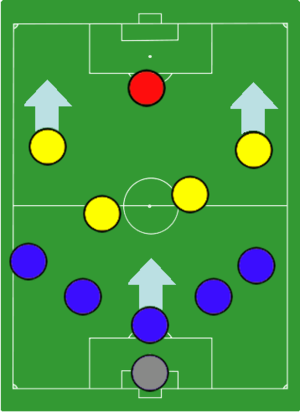
Inspiré du « verrou suisse », le catenaccio est un système de jeu au football, qui vise à asseoir l'équipe sur une solide base défensive. Le terme catenaccio provient de l'italien : « verrou ».